Popping boba

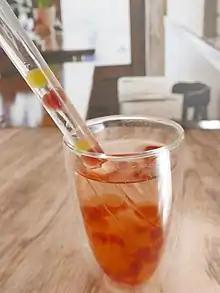
Popping boba in bubble tea, being drunk through a straw.

Popping boba, also called popping pearls, is a type of boba used in bubble tea. Unlike traditional boba, which is tapioca-based, popping boba is made using the spherification process that relies on the reaction of sodium alginate and either calcium chloride or calcium lactate. Popping boba has a thin, gel-like skin with juice inside that bursts when squeezed. The ingredients for popping boba generally consist of water, sugar, fruit juice or other flavors, and the ingredients required for spherification.